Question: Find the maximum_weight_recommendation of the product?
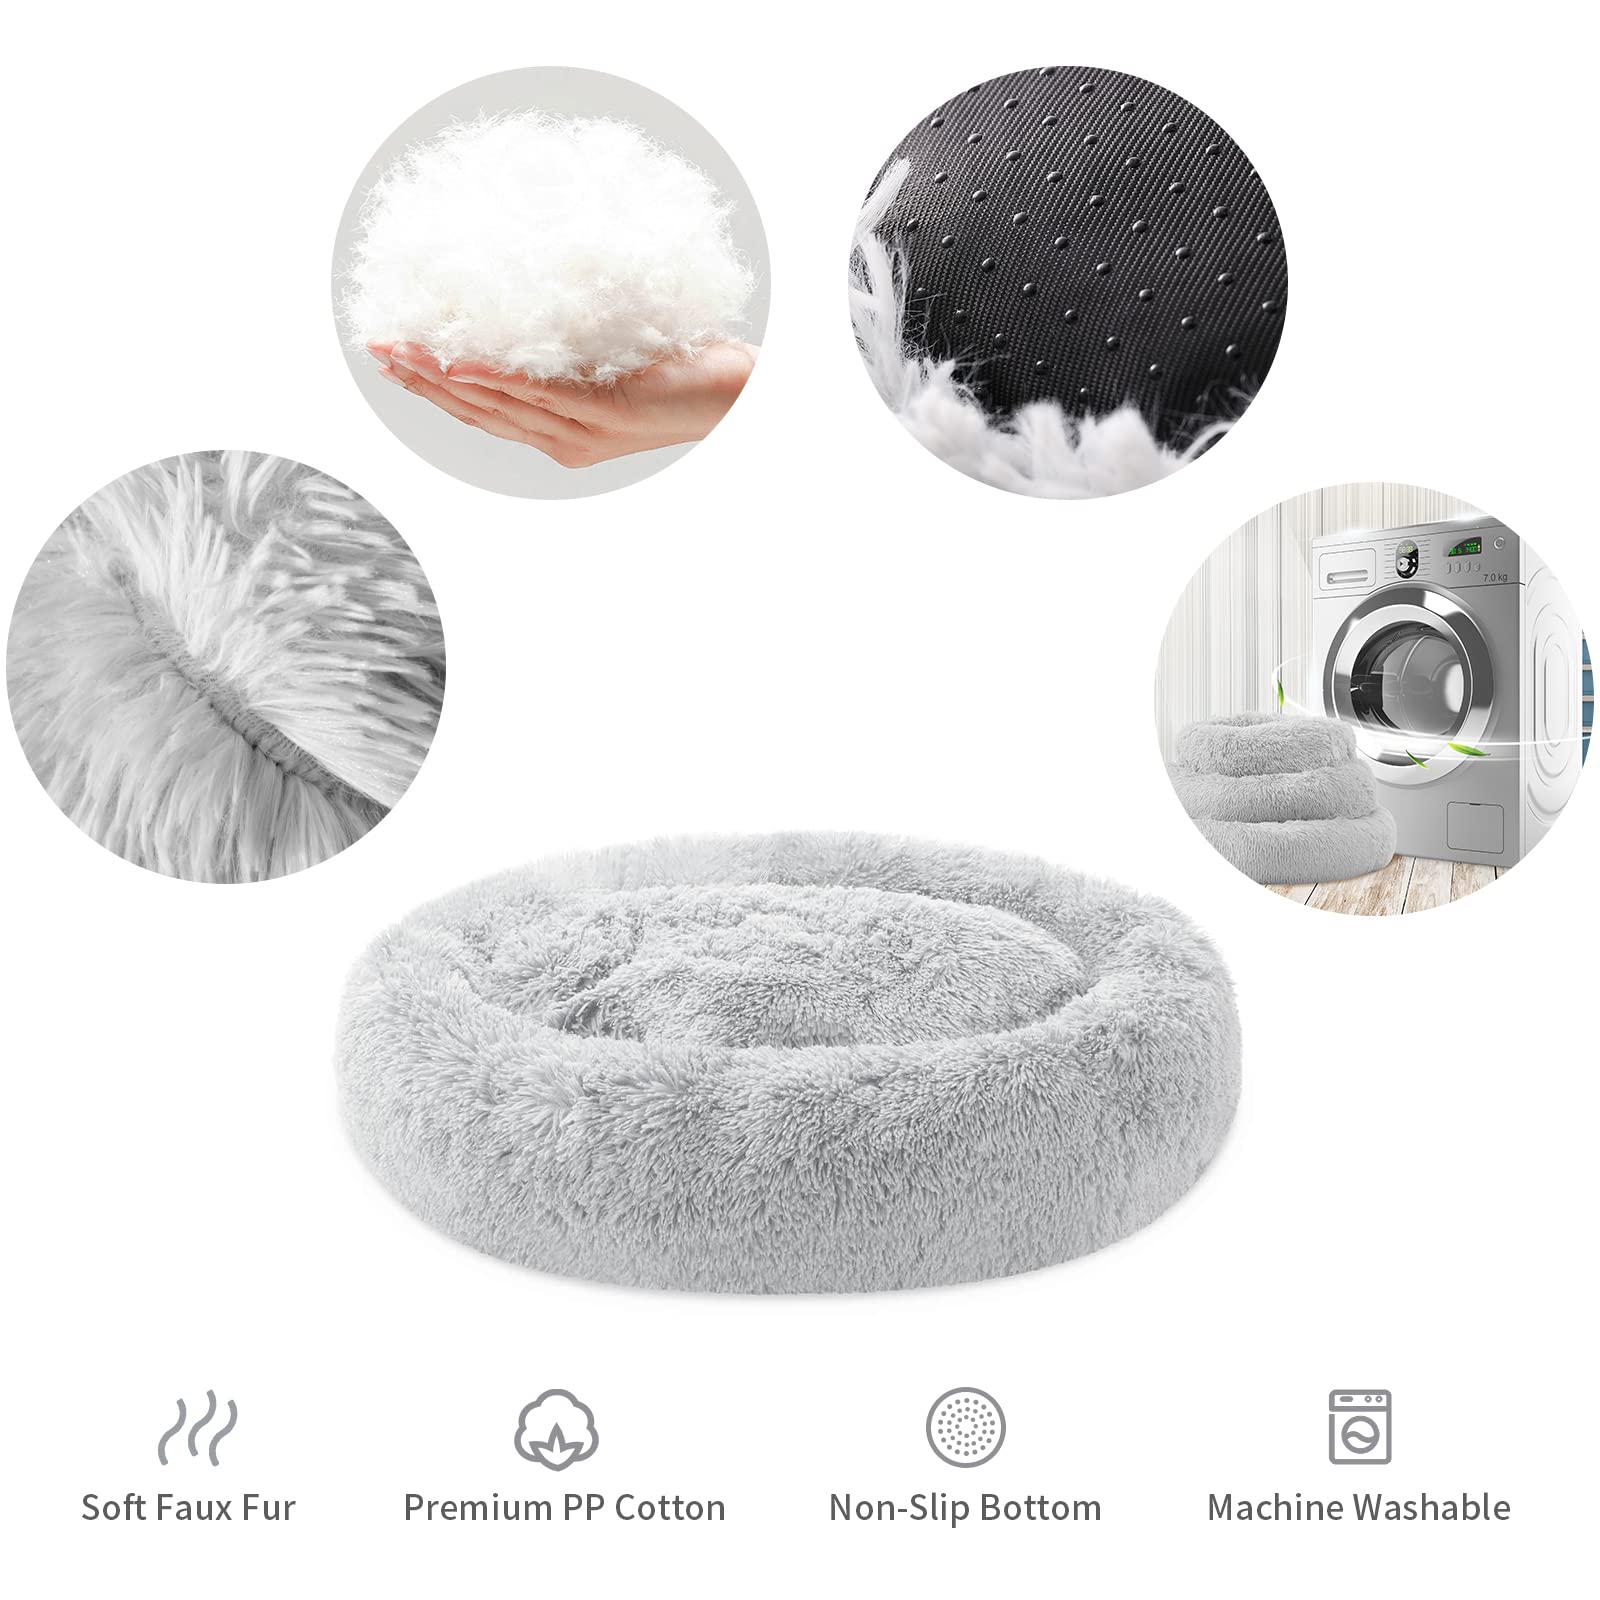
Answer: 7 kilogram